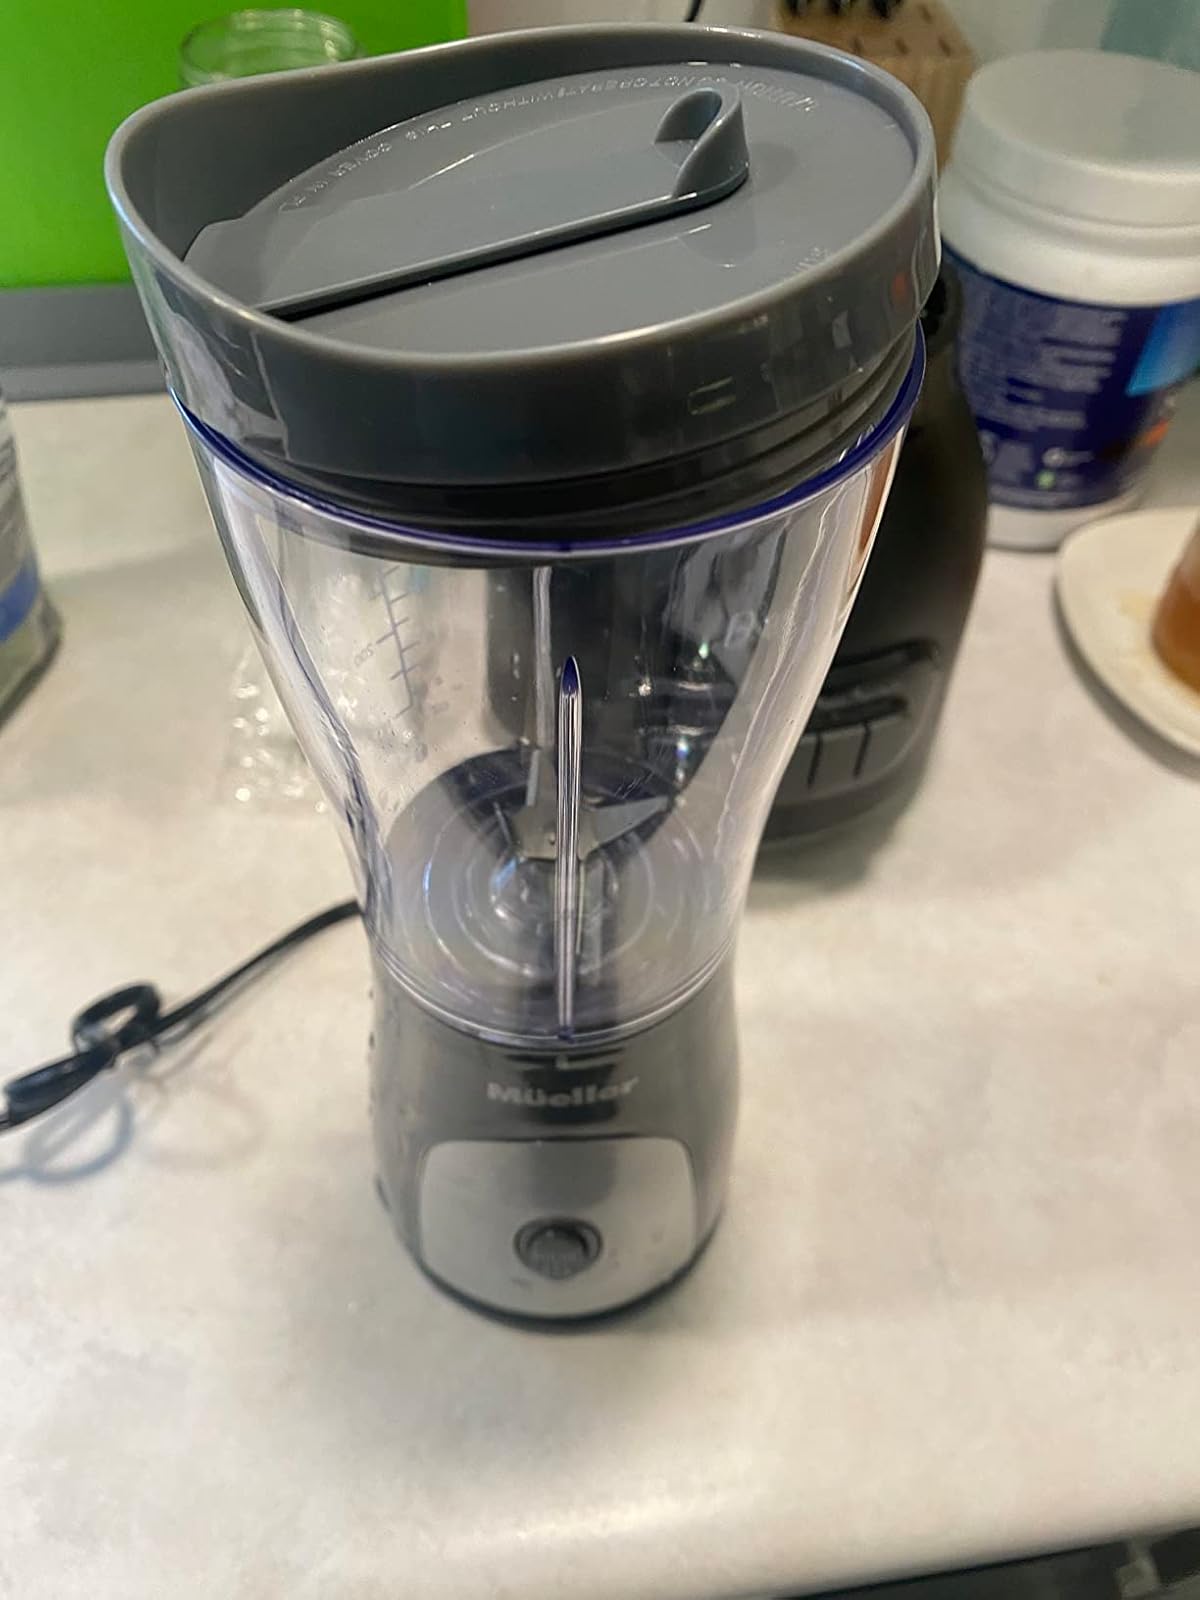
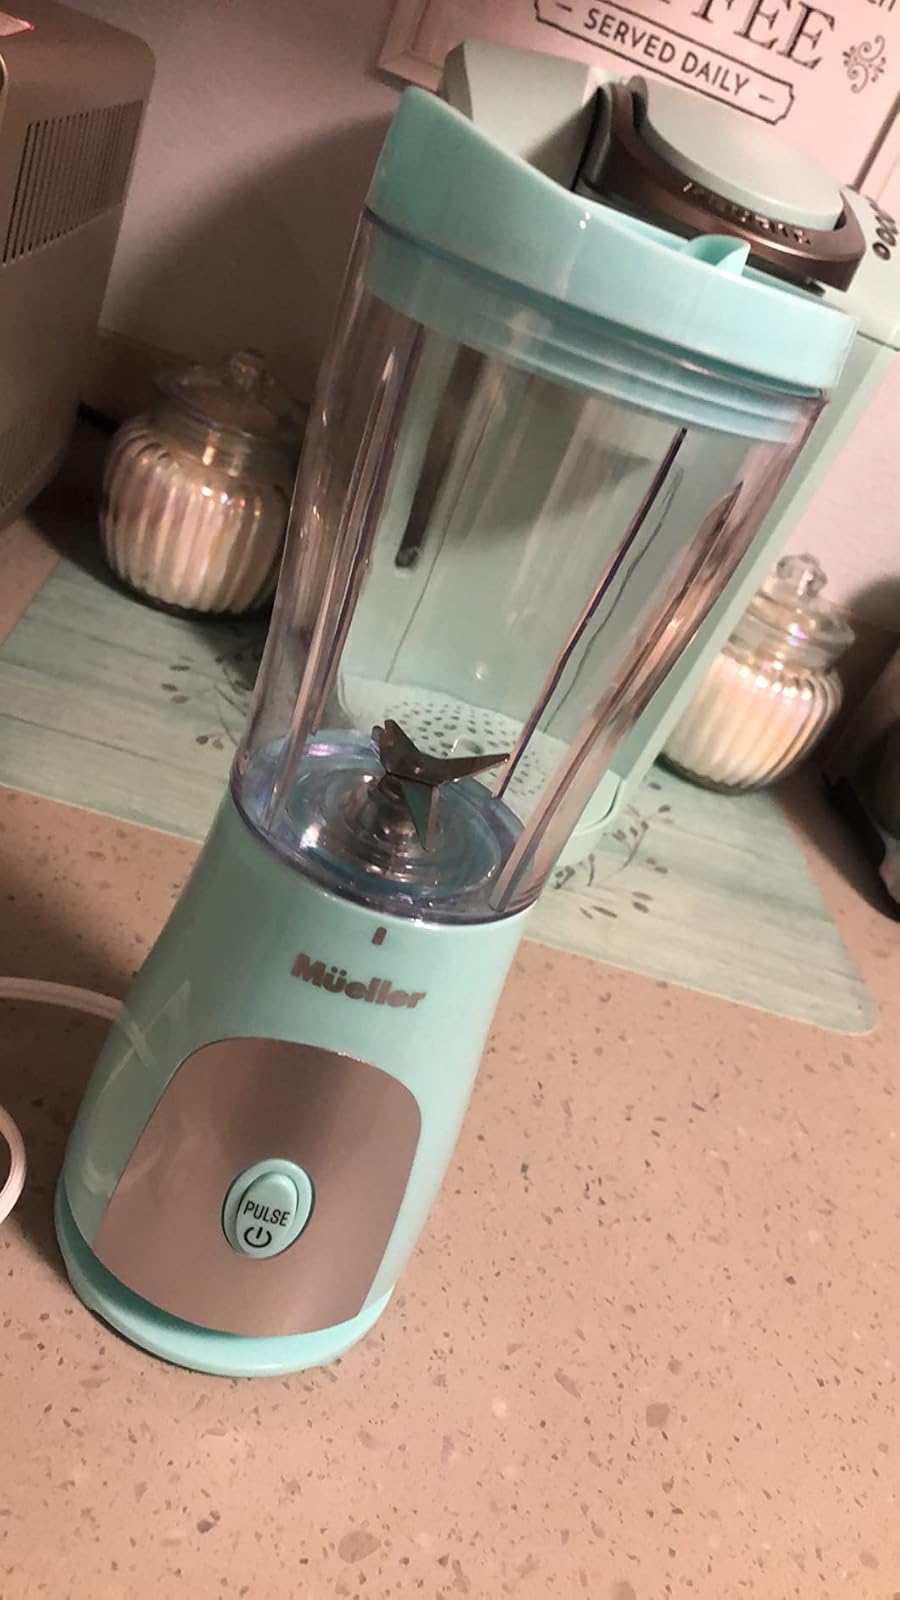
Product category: items_blender
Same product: no